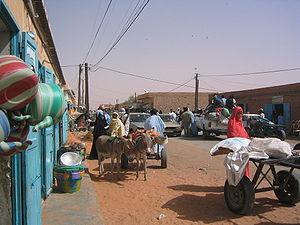
Boutilimit est une ville et une commune de Mauritanie située à 154 km au sud-est de la capitale Nouakchott, dans la région du Trarza.